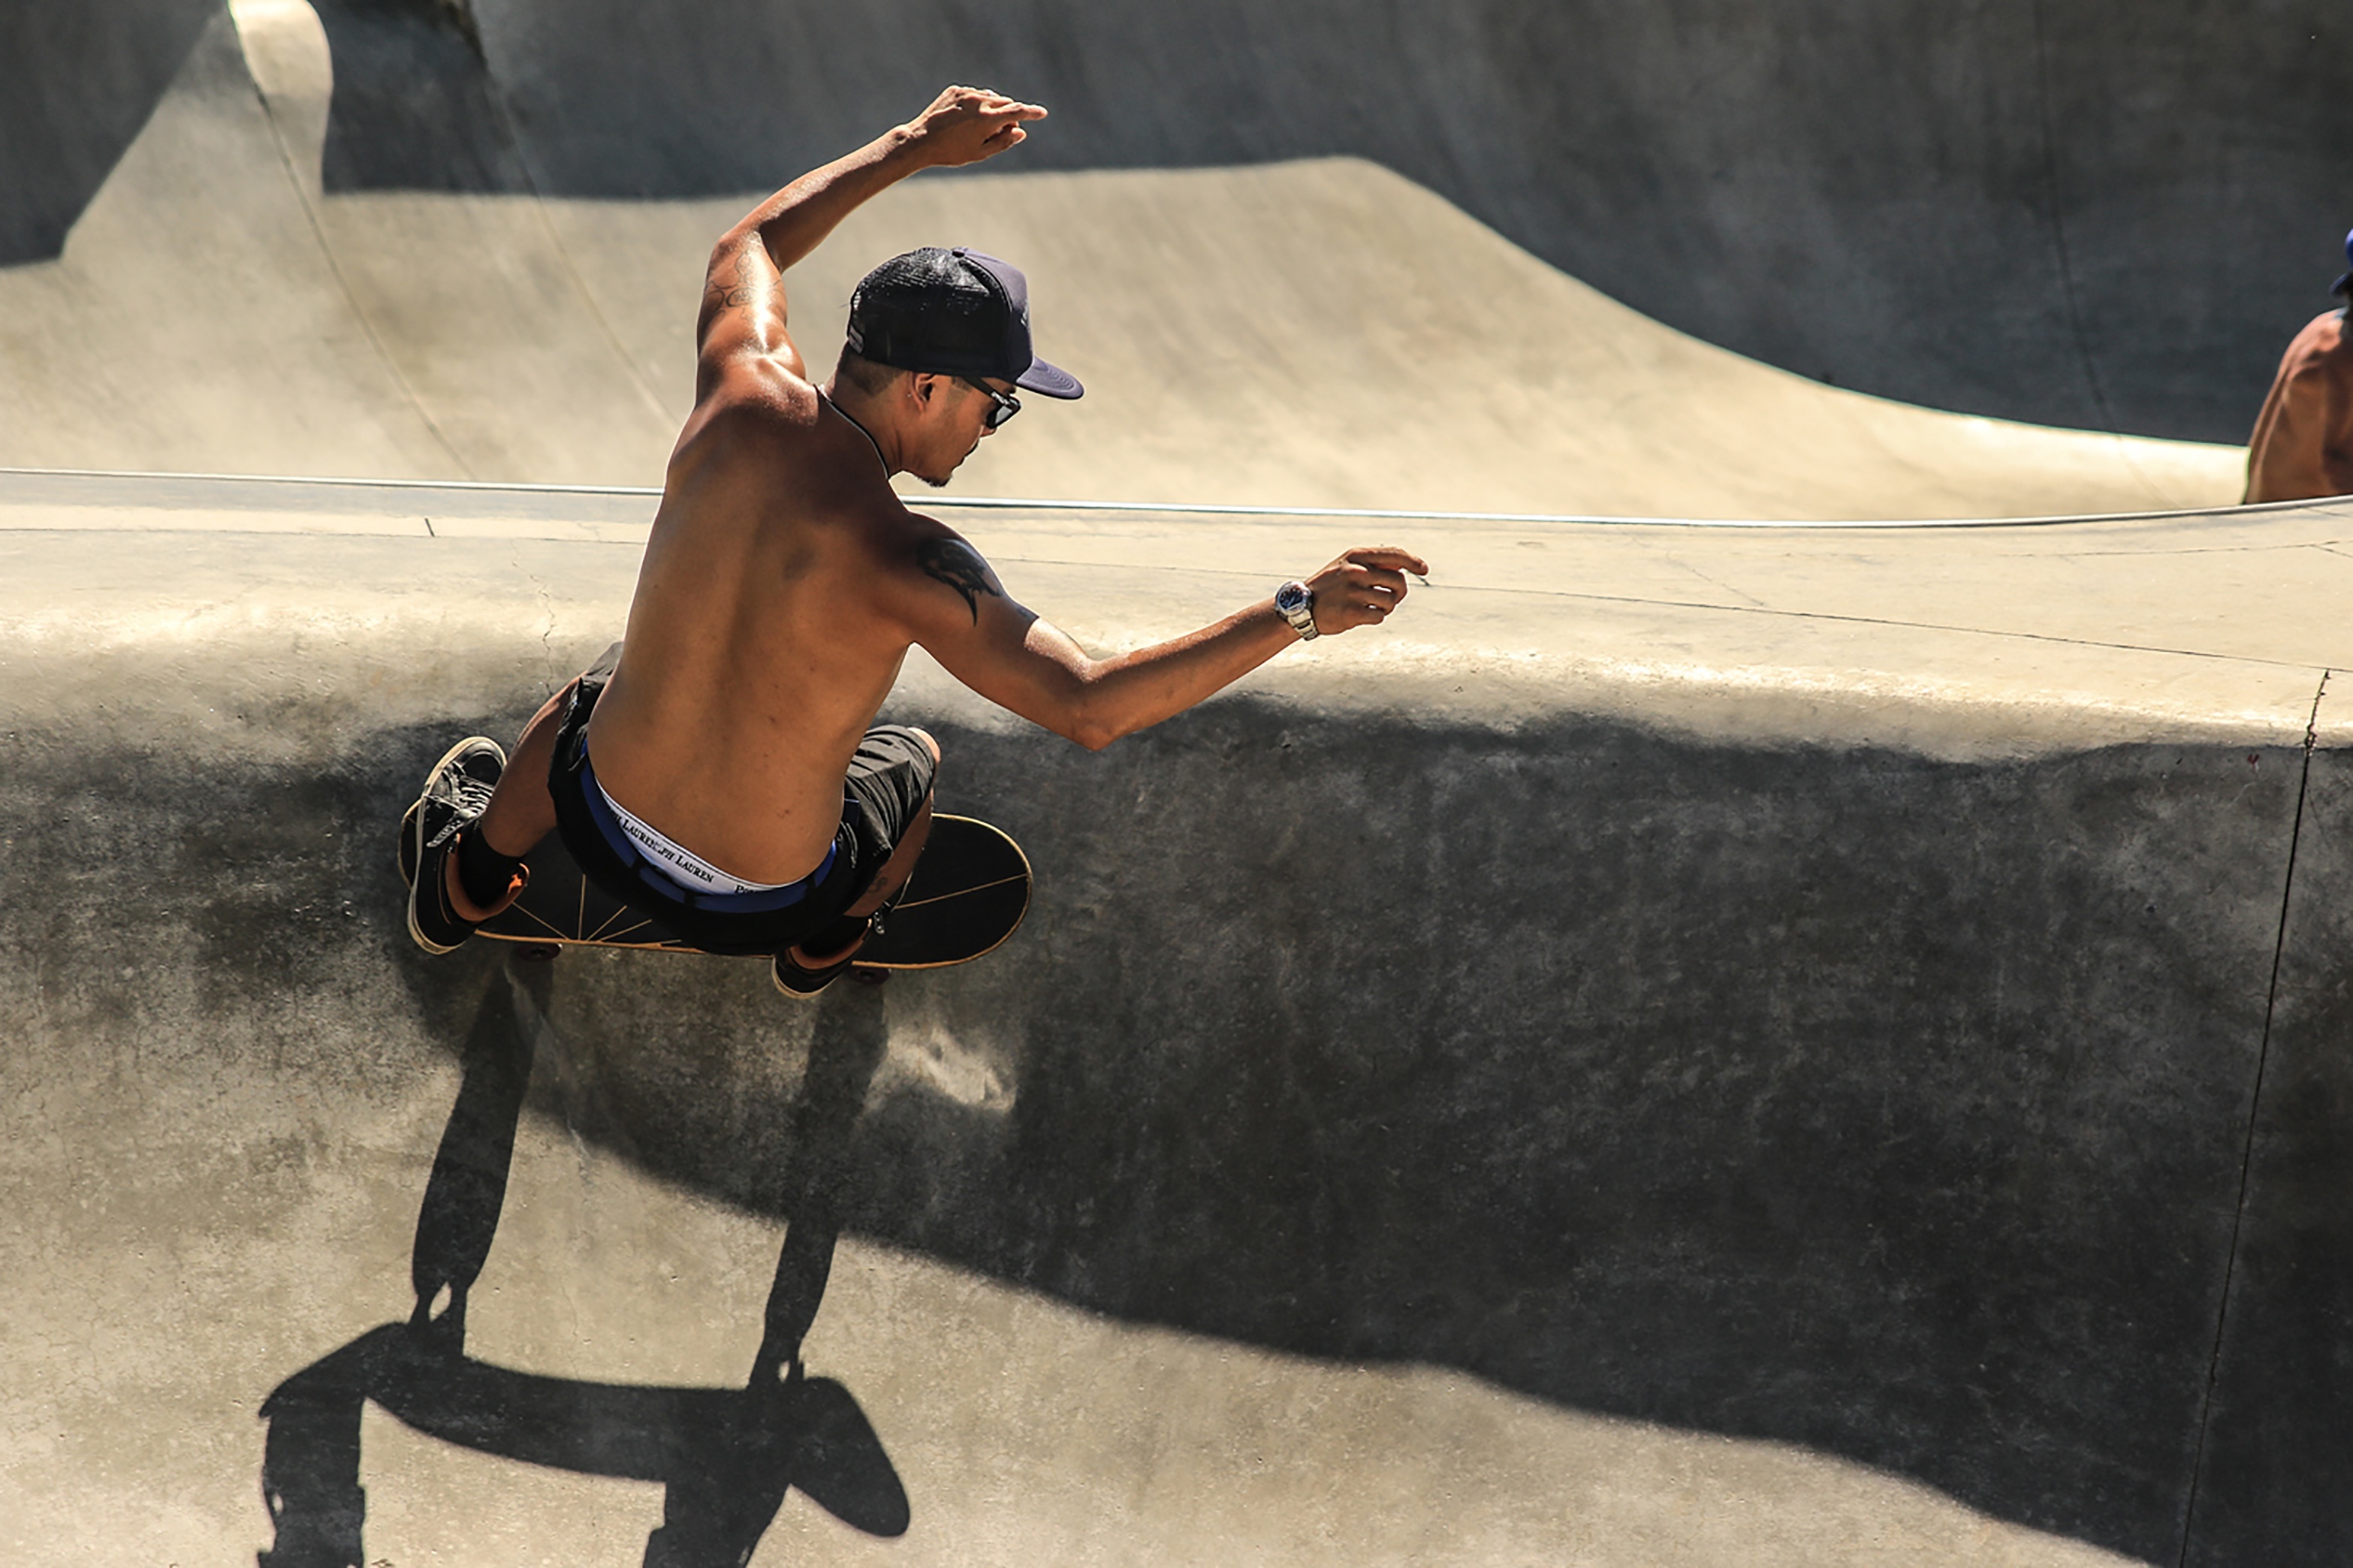
man, person, people, skateboard, skateboarding, male, action, extreme sport, lifestyle, skateboarder, caucasian, fun, sports, footwear, adult, skateboarding equipment and supplies, boardsport, bicycle motocross